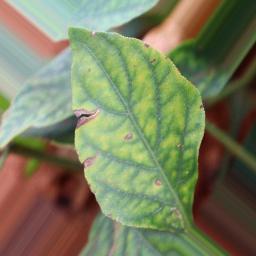
Label: nutritional